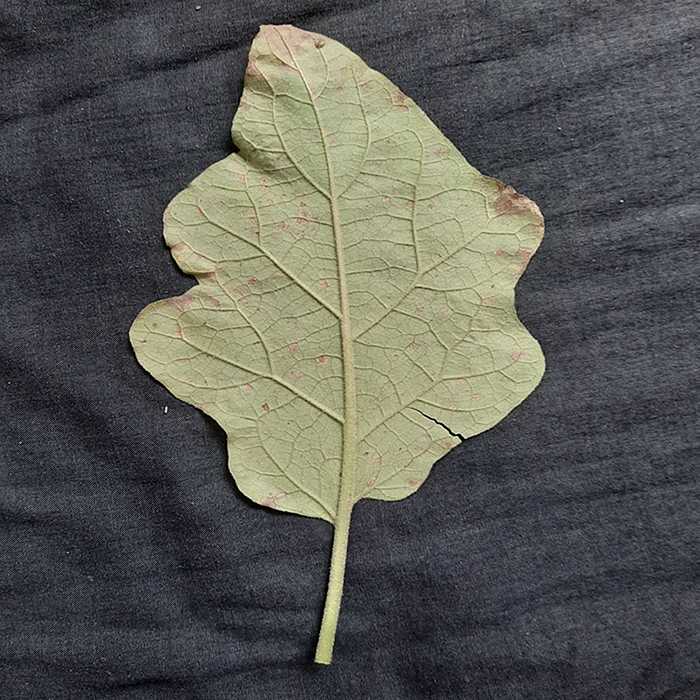
Plant: Eggplant
Label: Eggplant Cercopora leaf spot